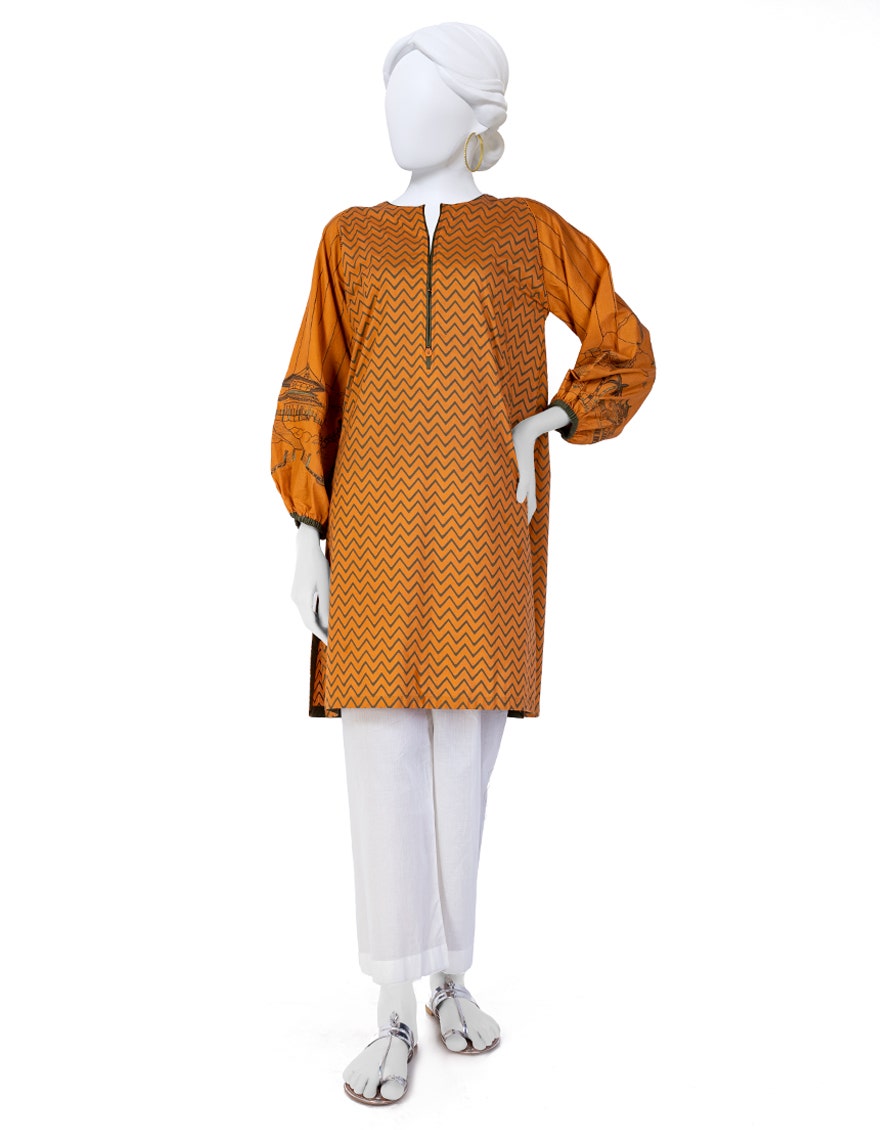
orange multi kurta pajamas